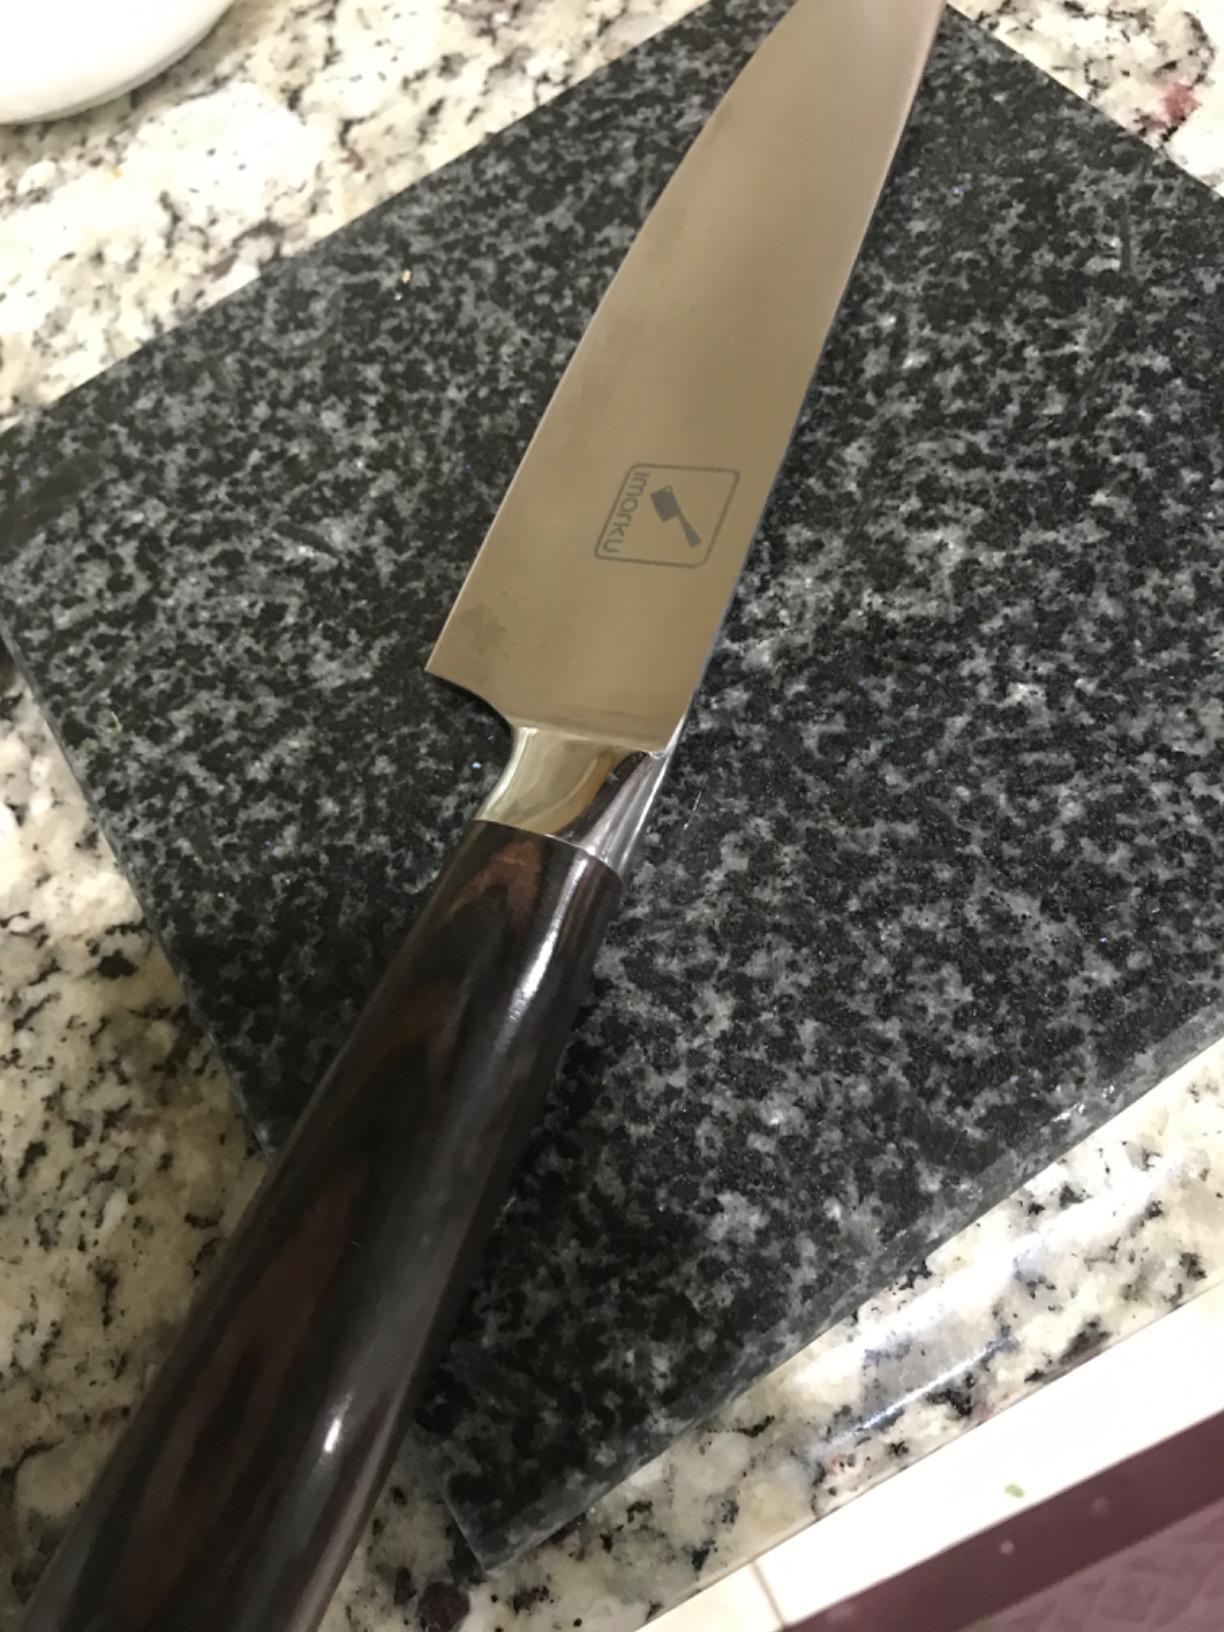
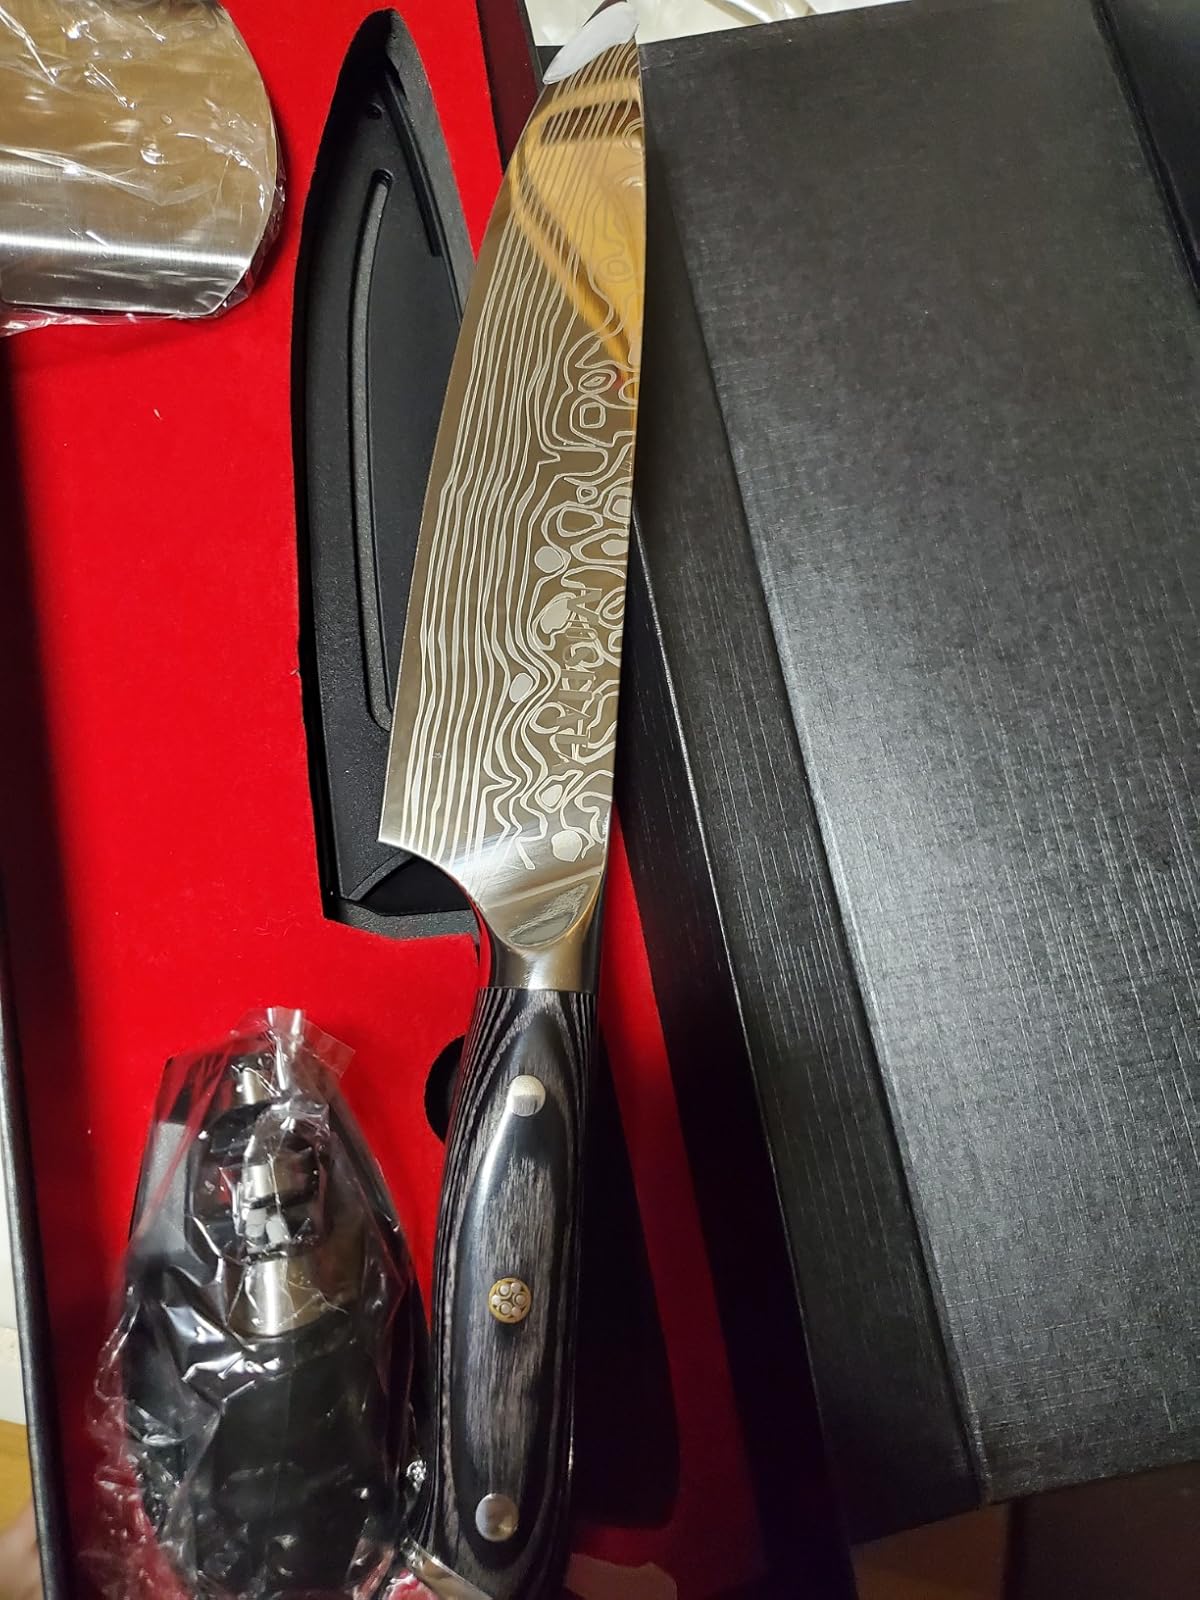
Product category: items_knife
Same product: no